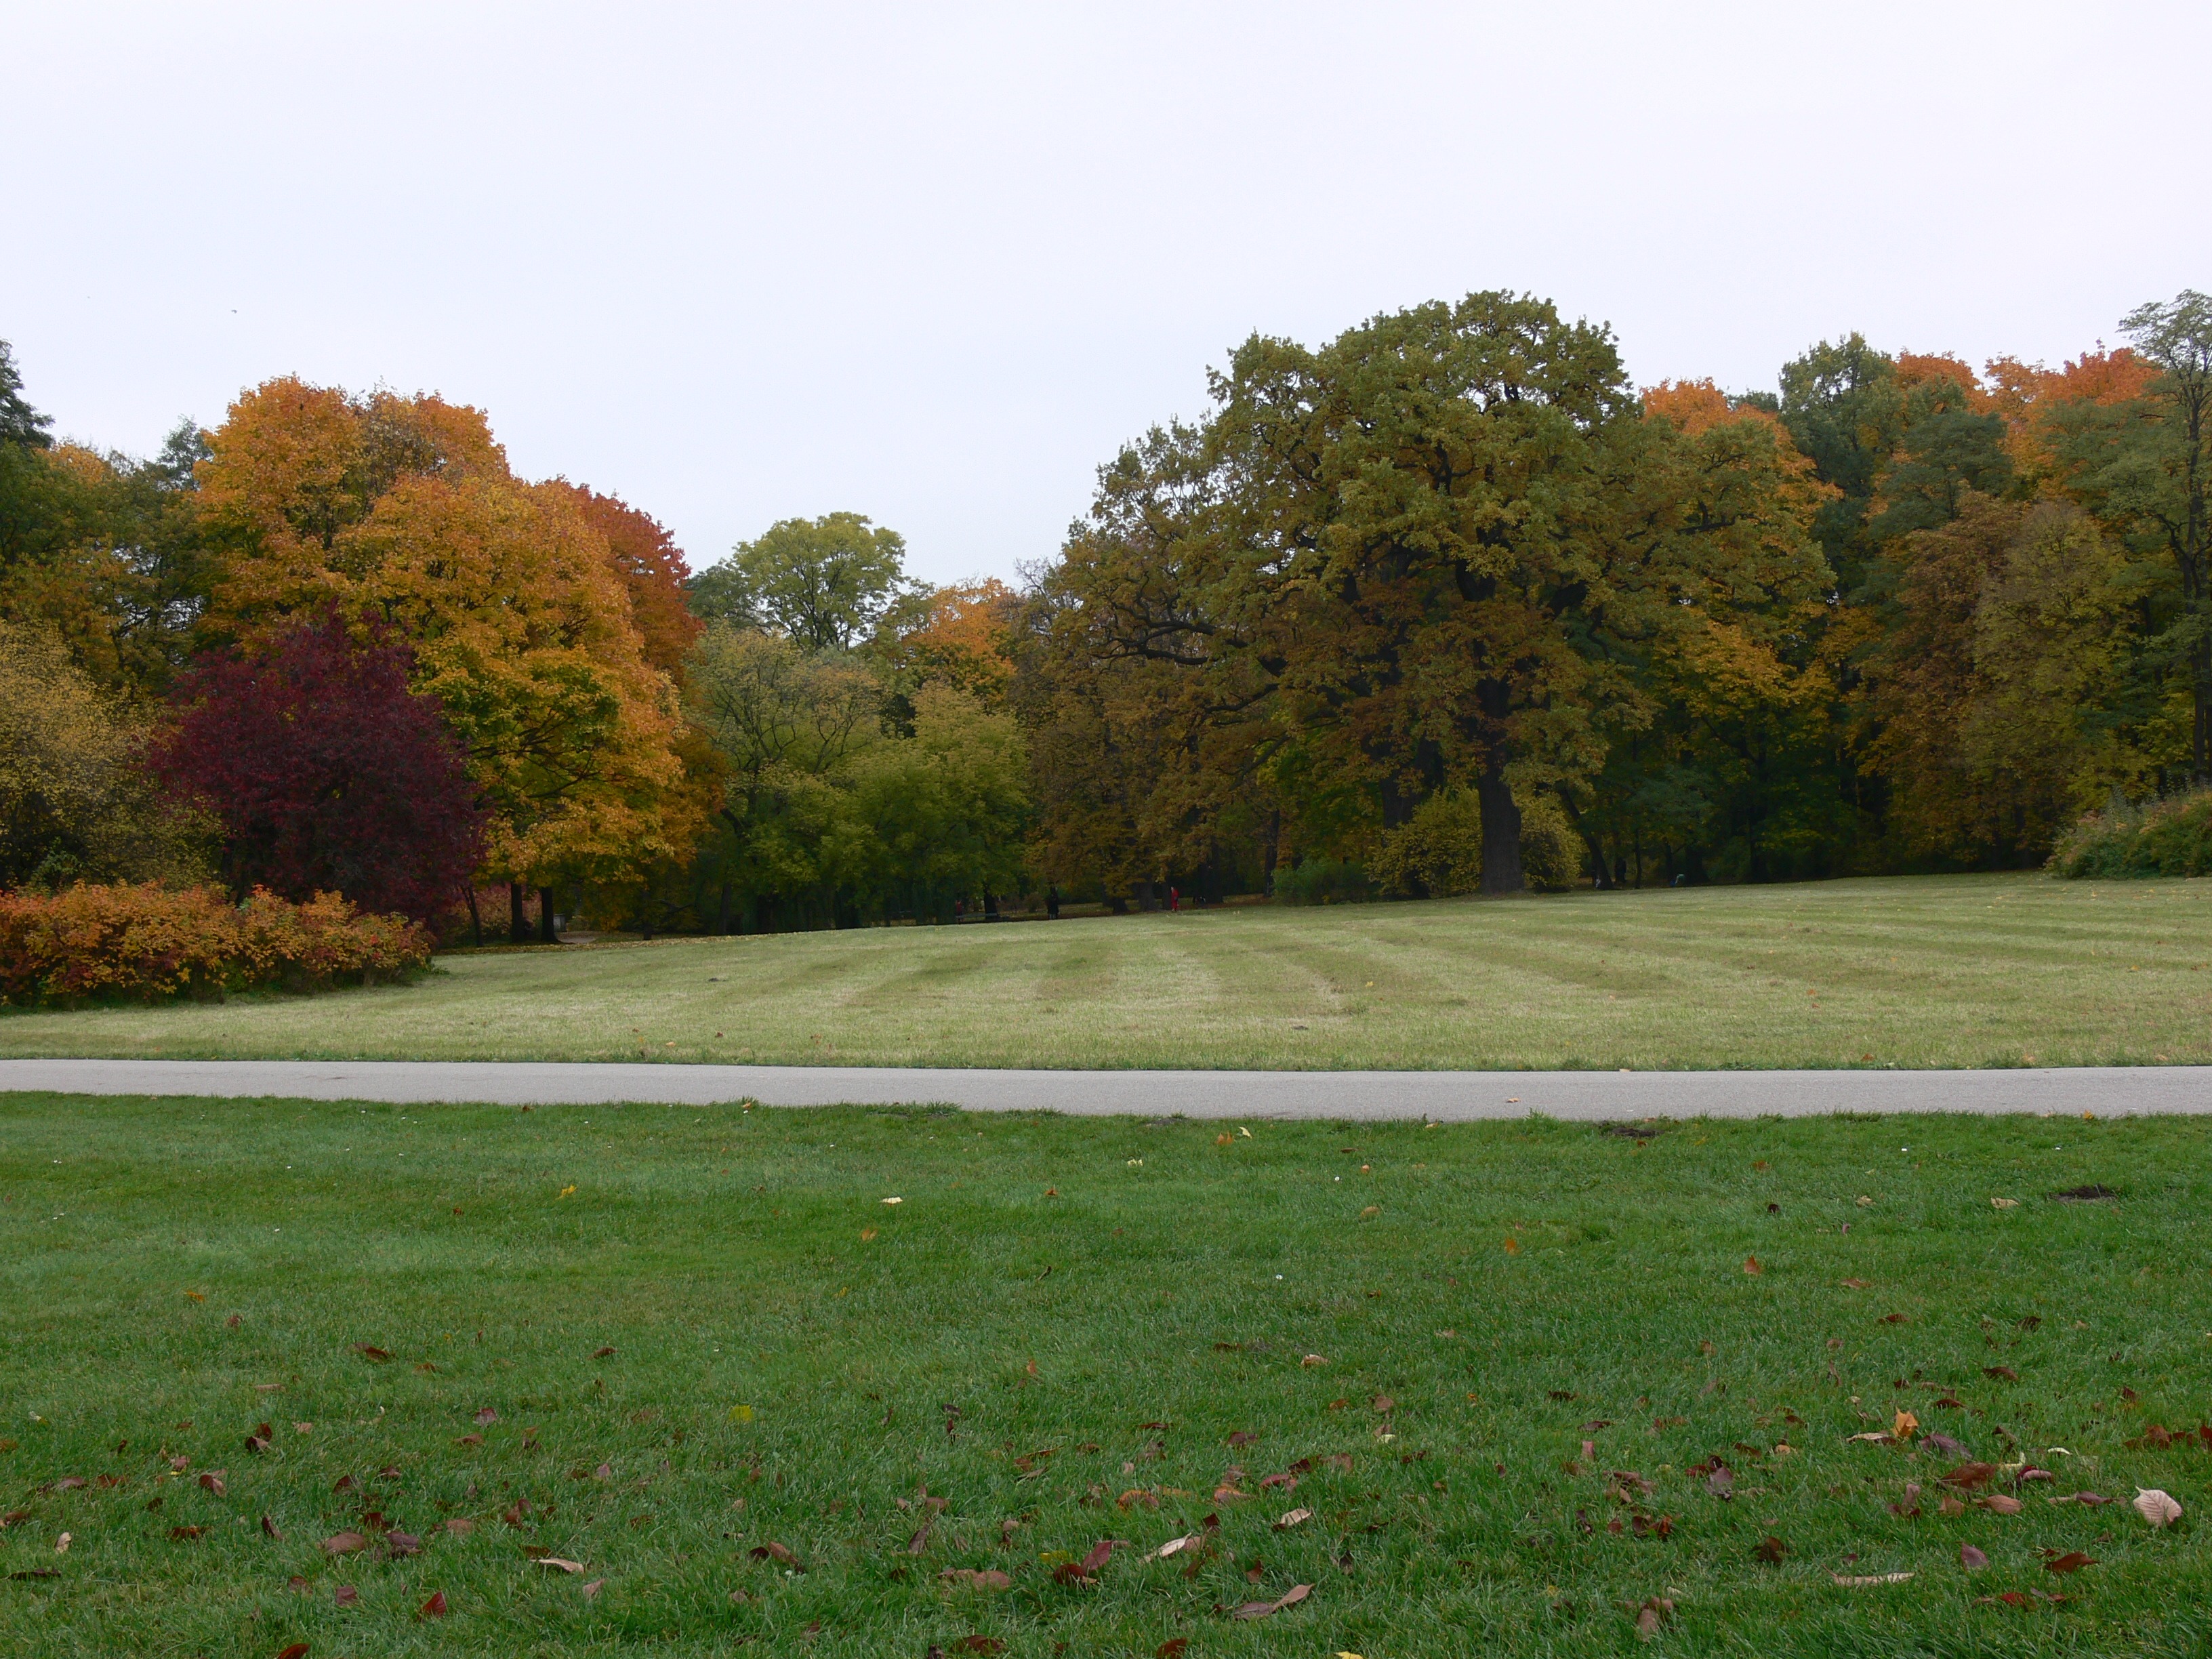
landscape, tree, nature, grass, plant, field, lawn, meadow, prairie, leaf, hill, flower, pasture, autumn, park, garden, season, leaves, grassland, shrub, woodland, autumn forest, rural area, woody plant